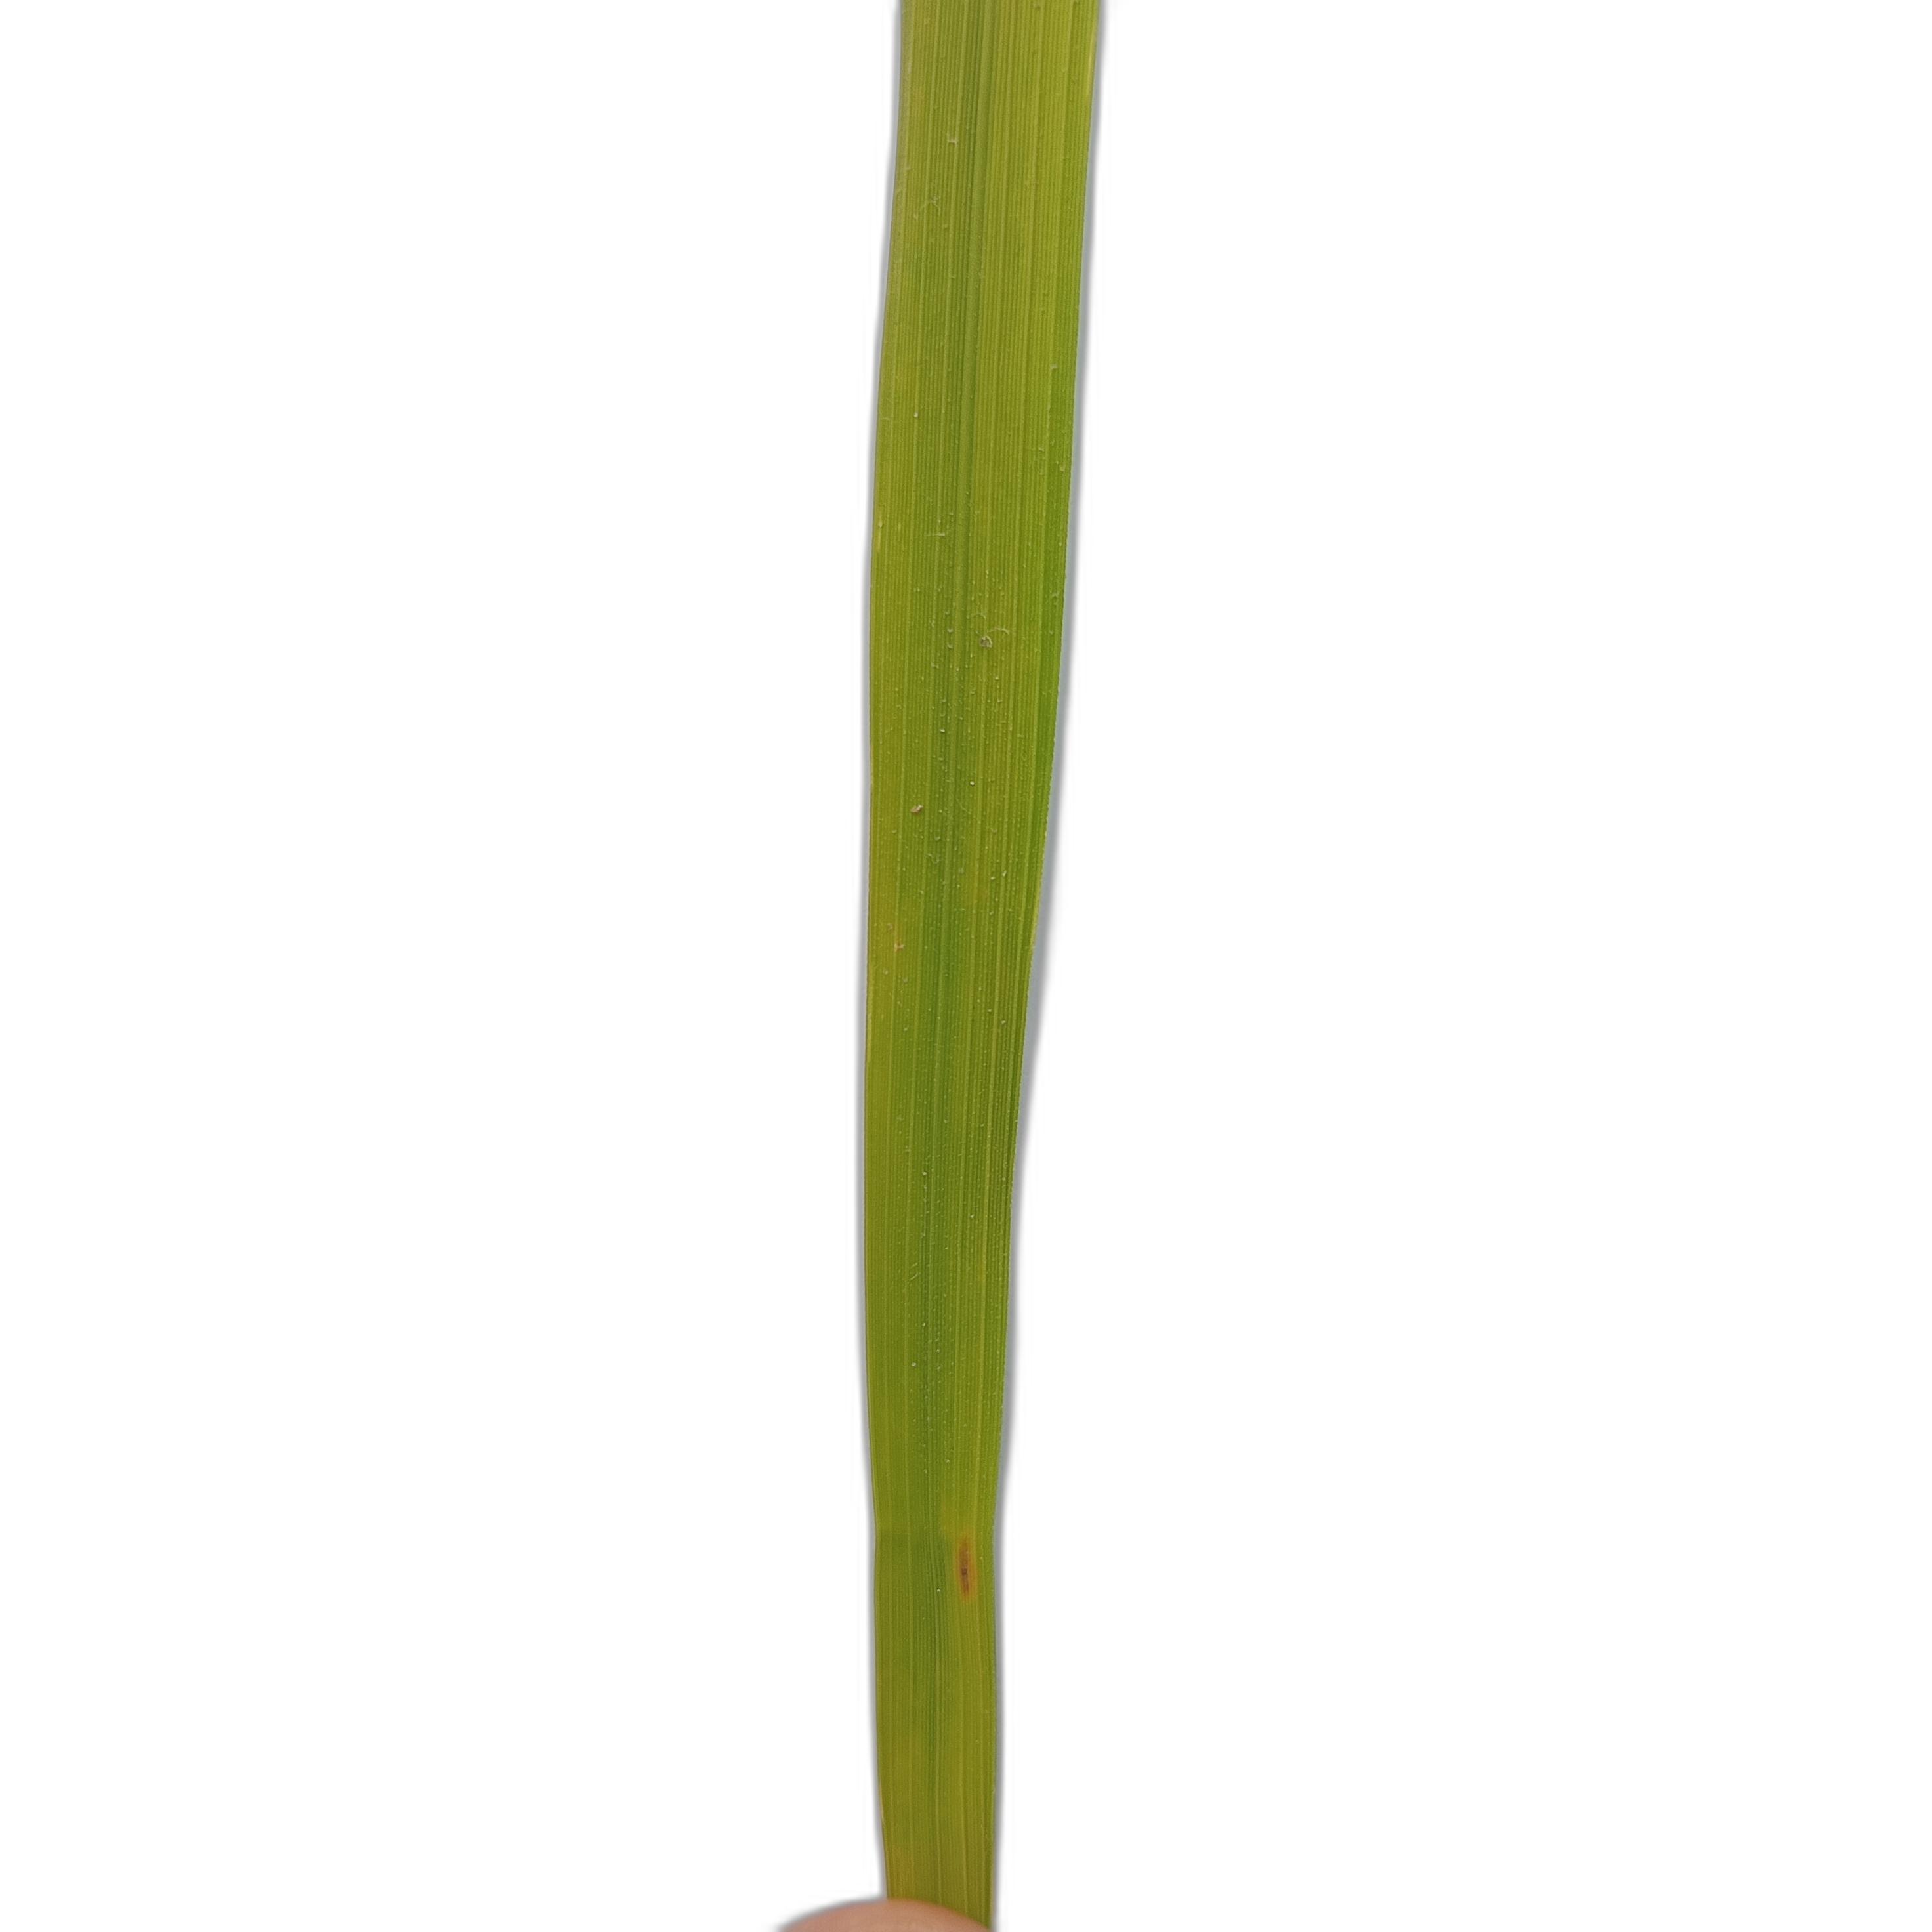
Label: Rice Tungro